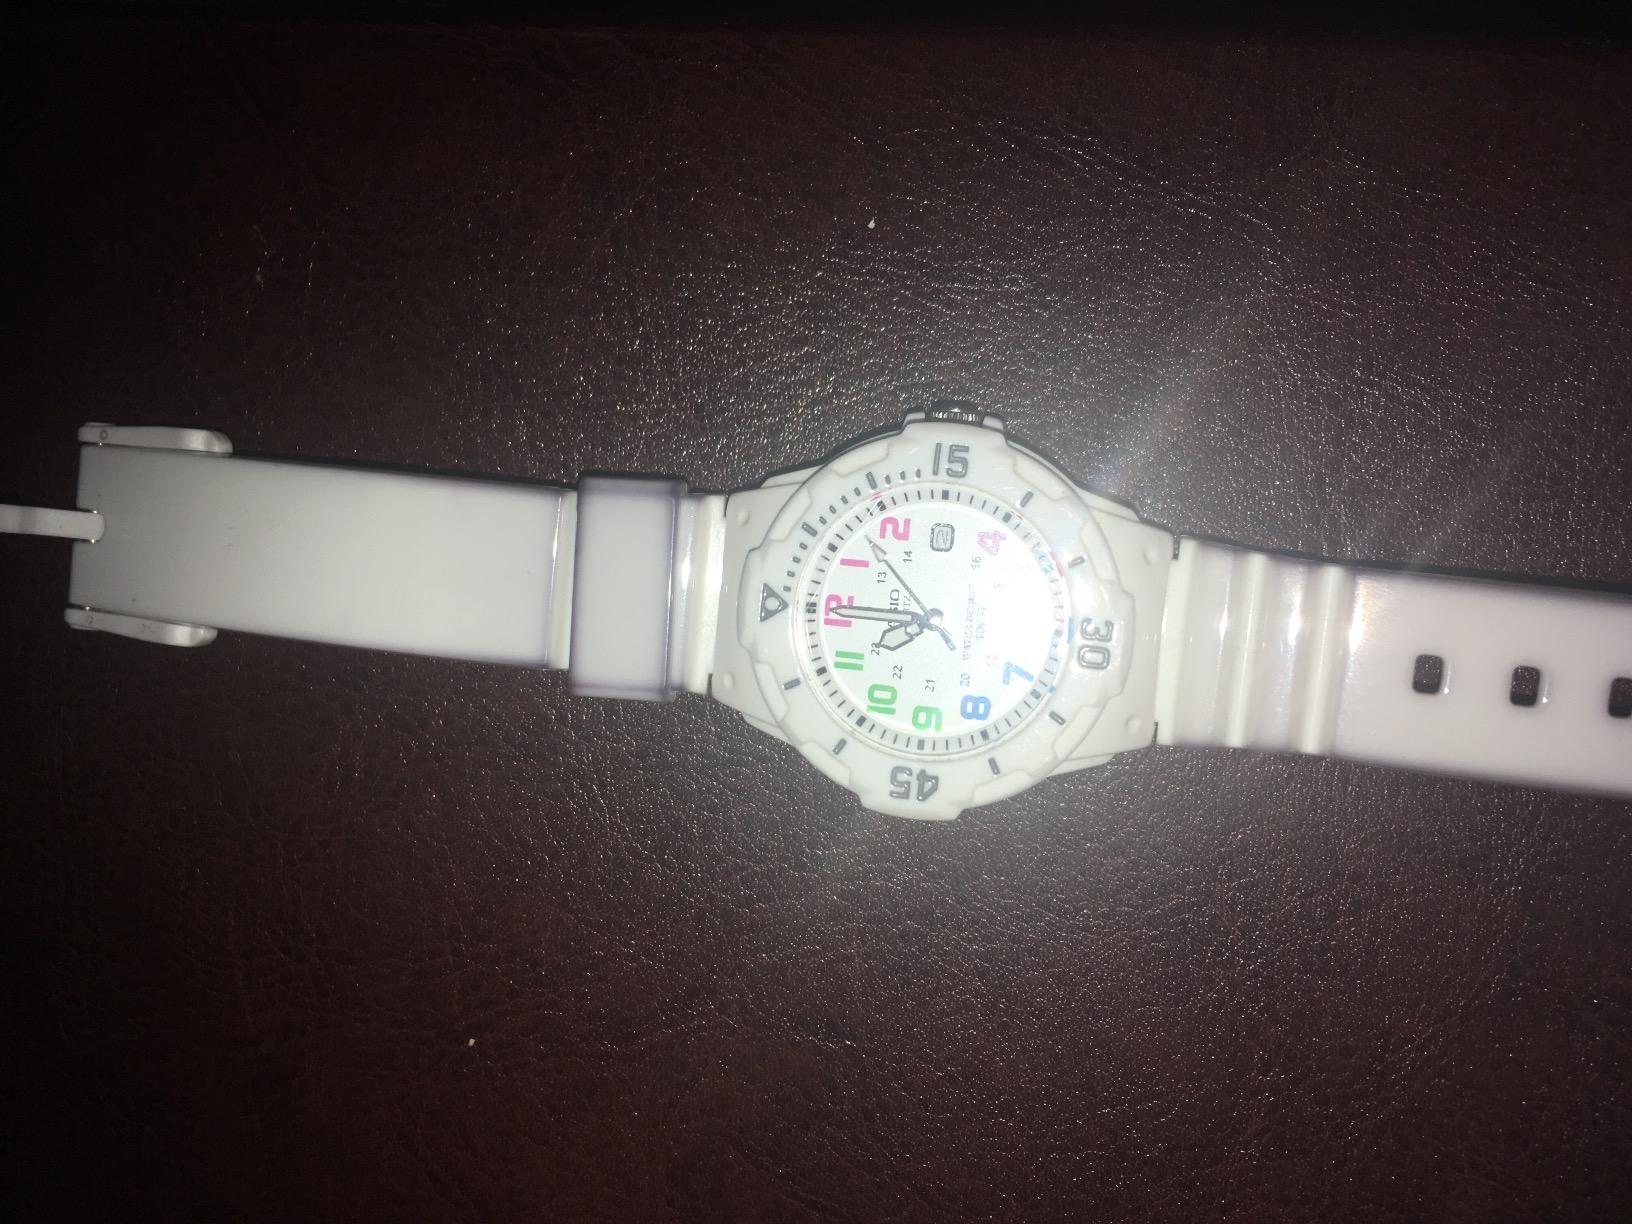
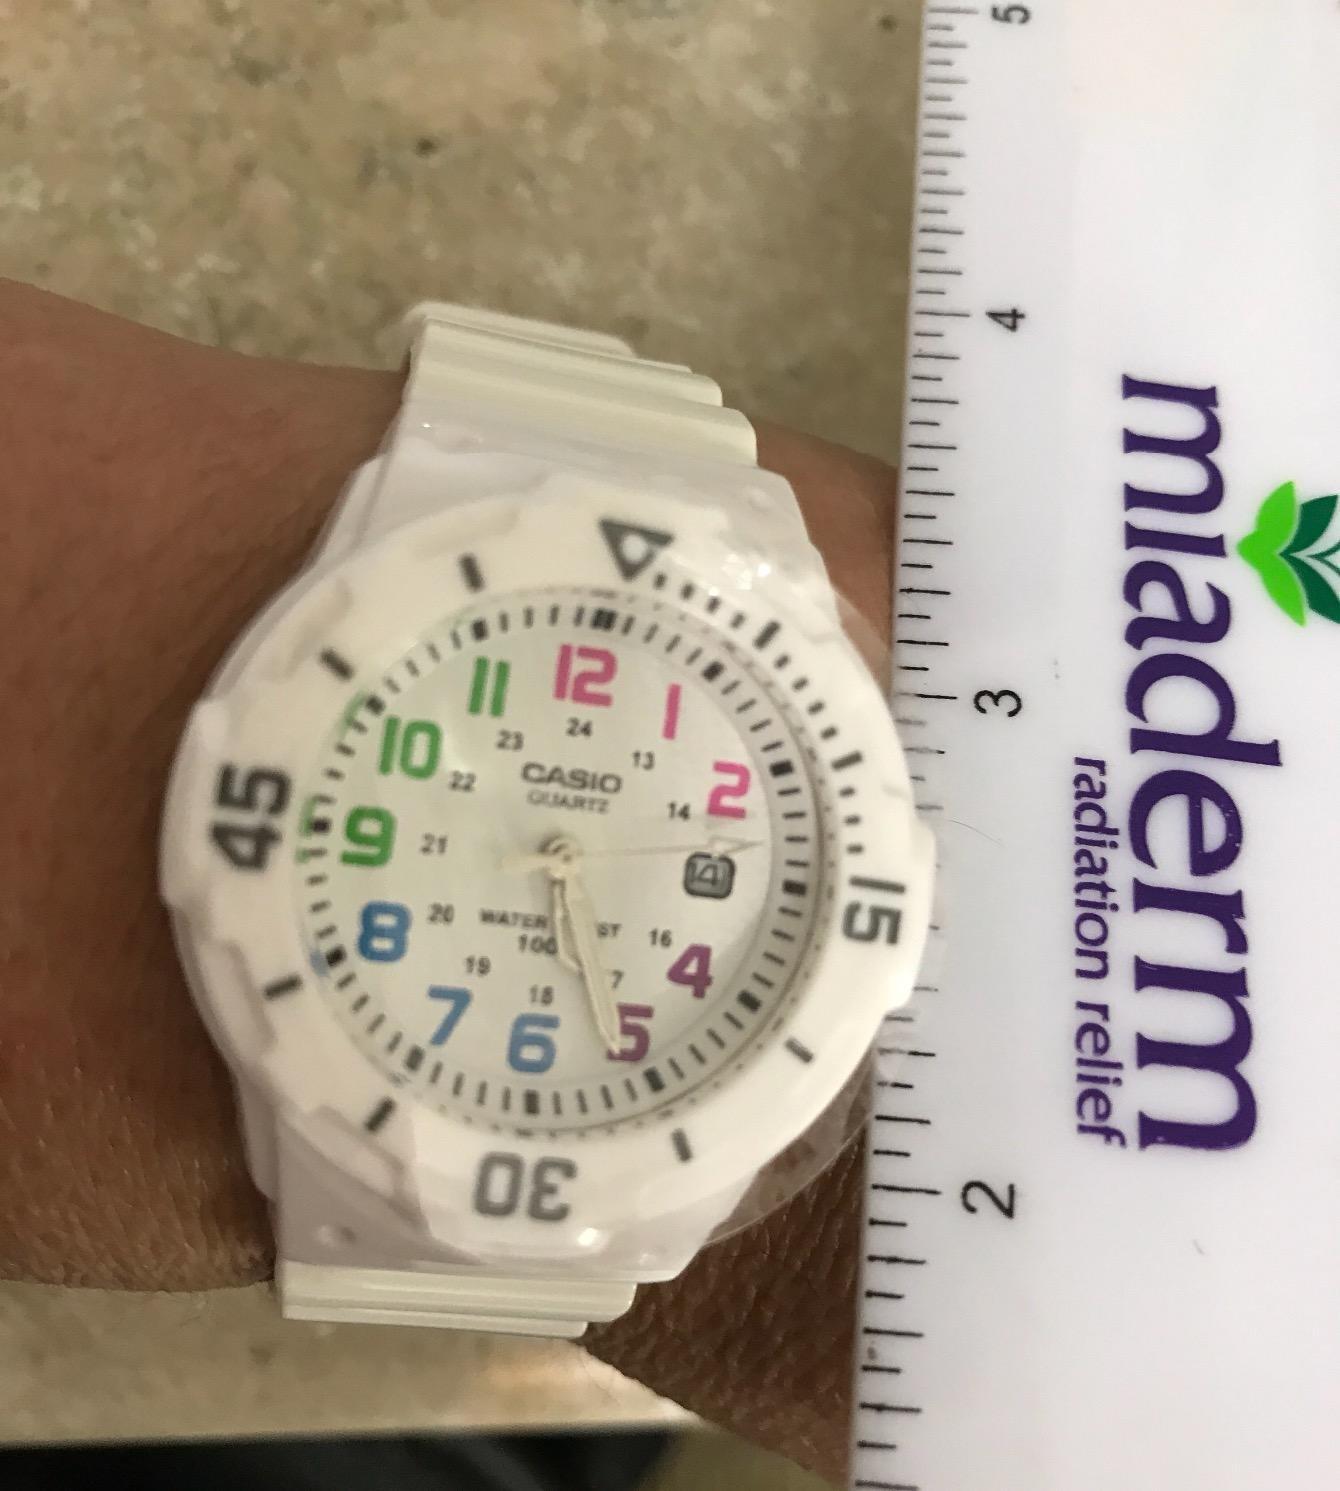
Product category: accessories_watch
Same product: yes